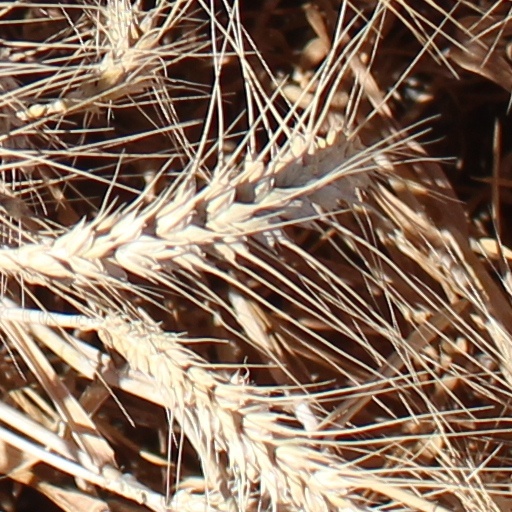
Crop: wheat